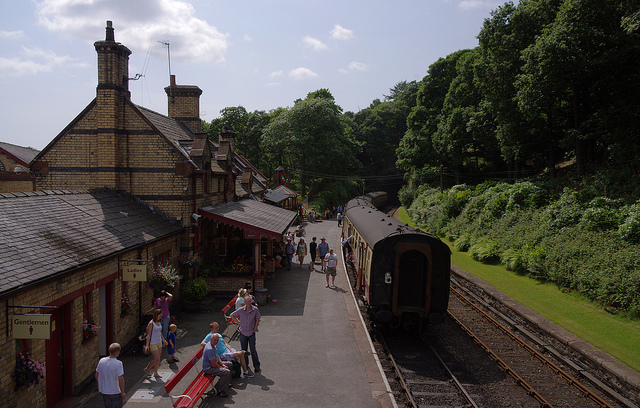
A train station with people standing and sitting while waiting for their trains.

A train in an outdoor station with people nearby.

A train at a train station in the country

A train traveling down train tracks next to a forest.

A long train near an old style cute train station.